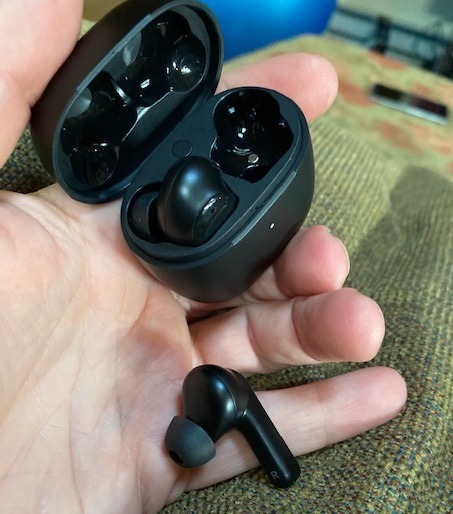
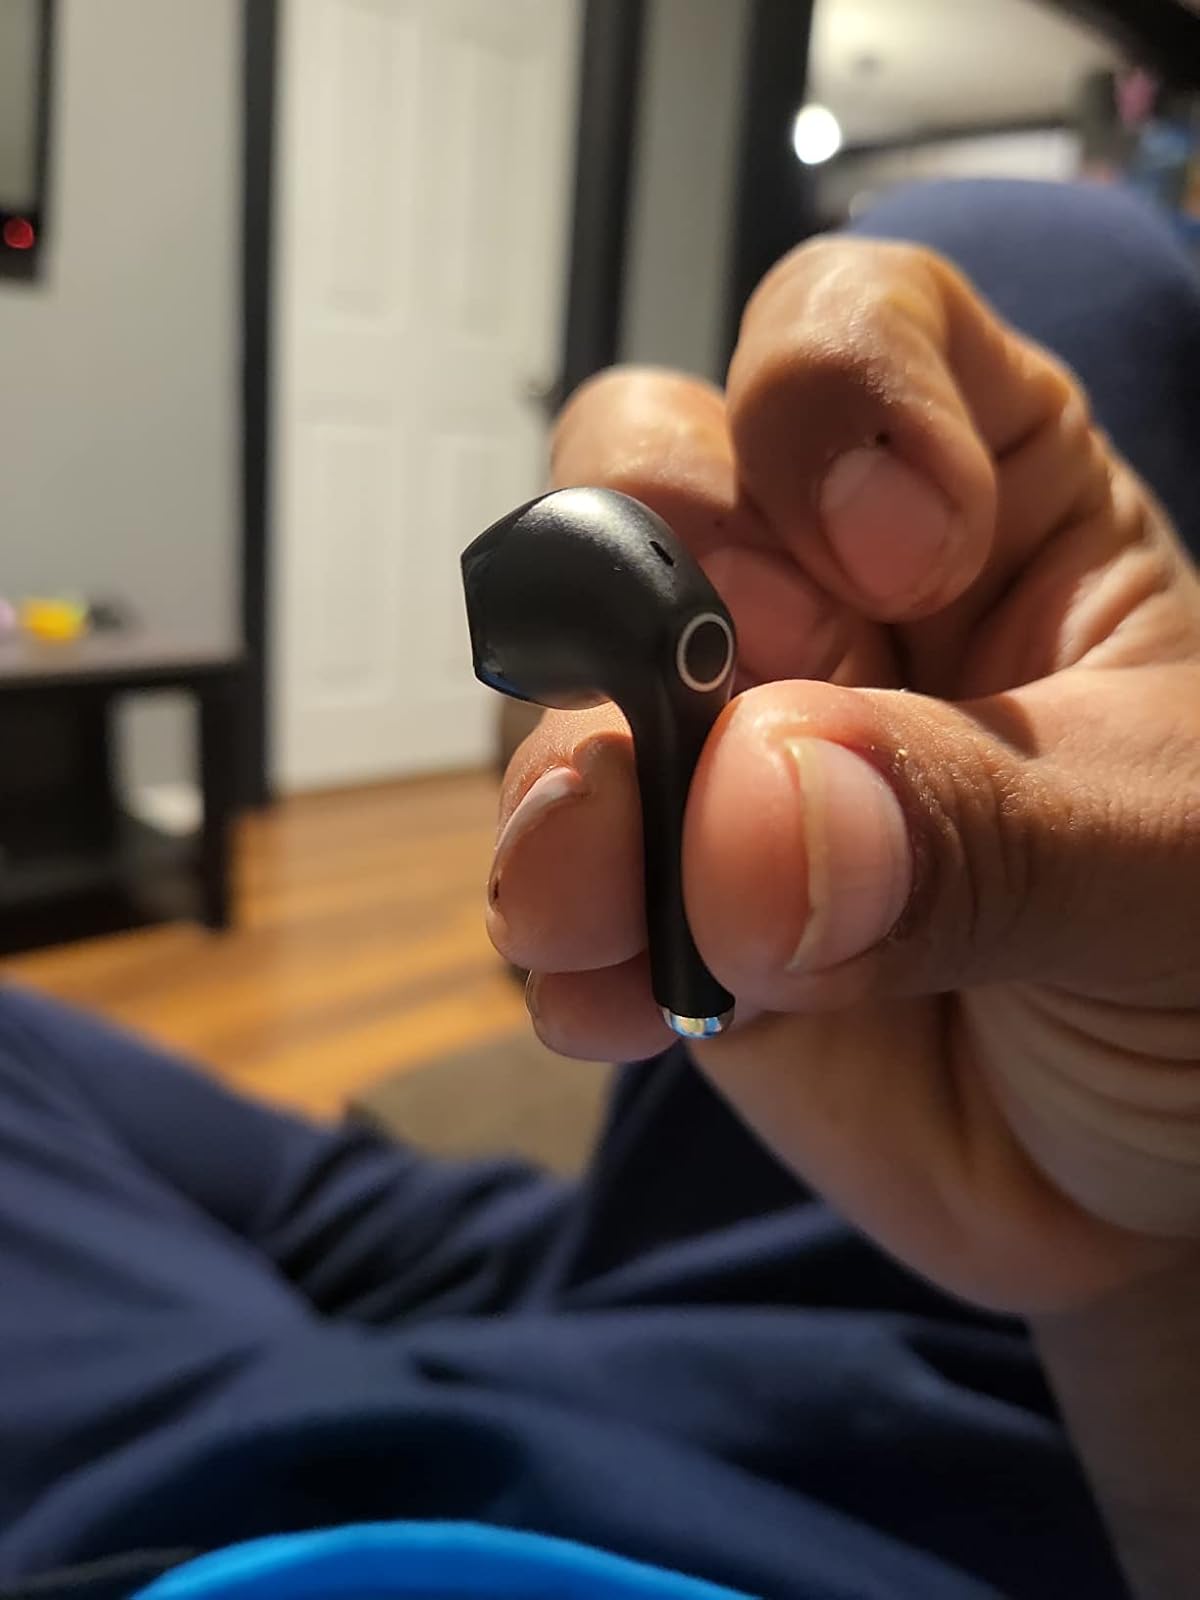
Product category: earbuds
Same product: no